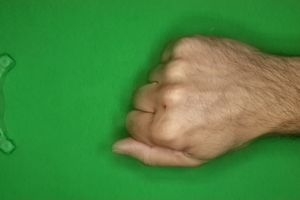
Label: rock